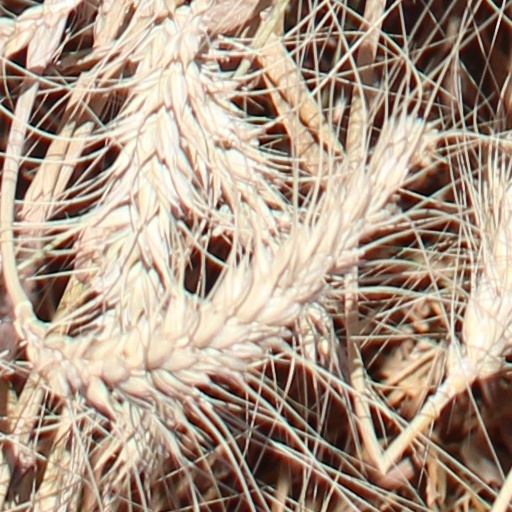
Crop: wheat